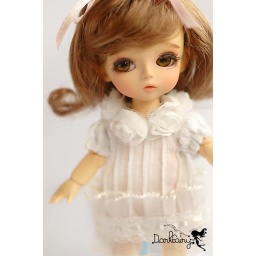
She's wearing the sweet dress rose by me ^ ^